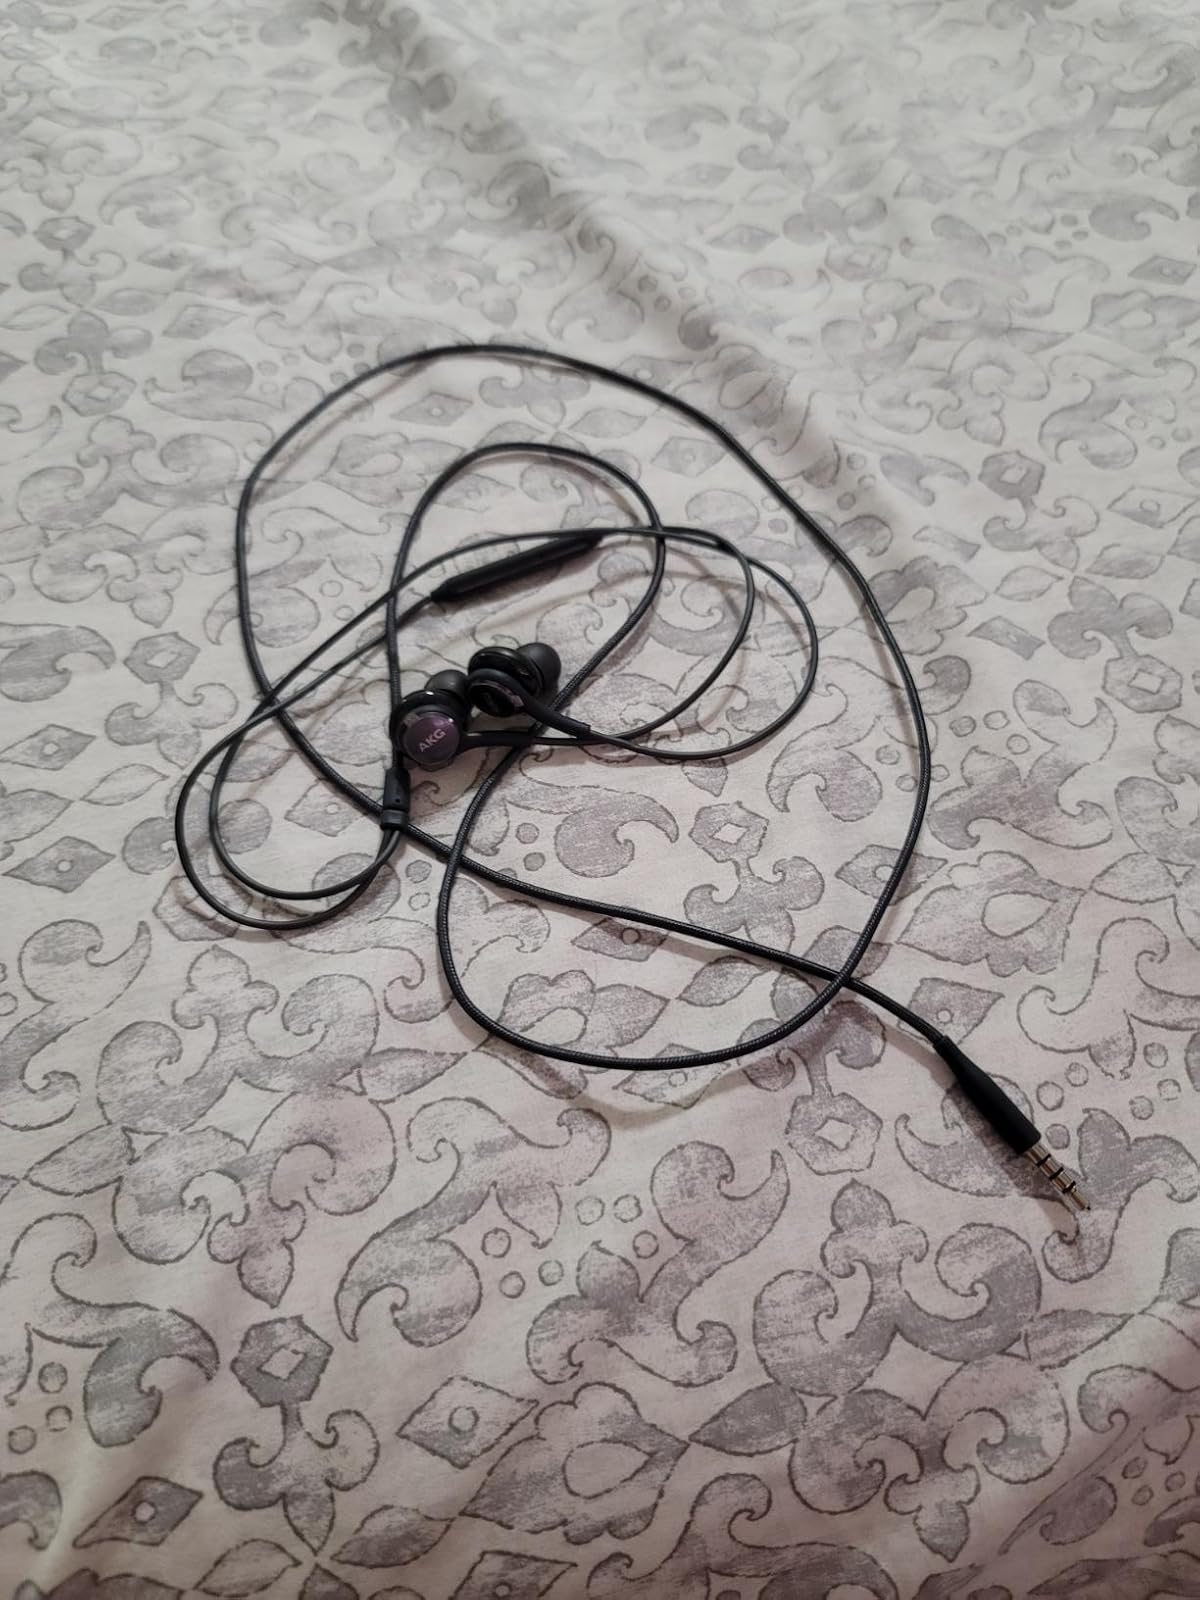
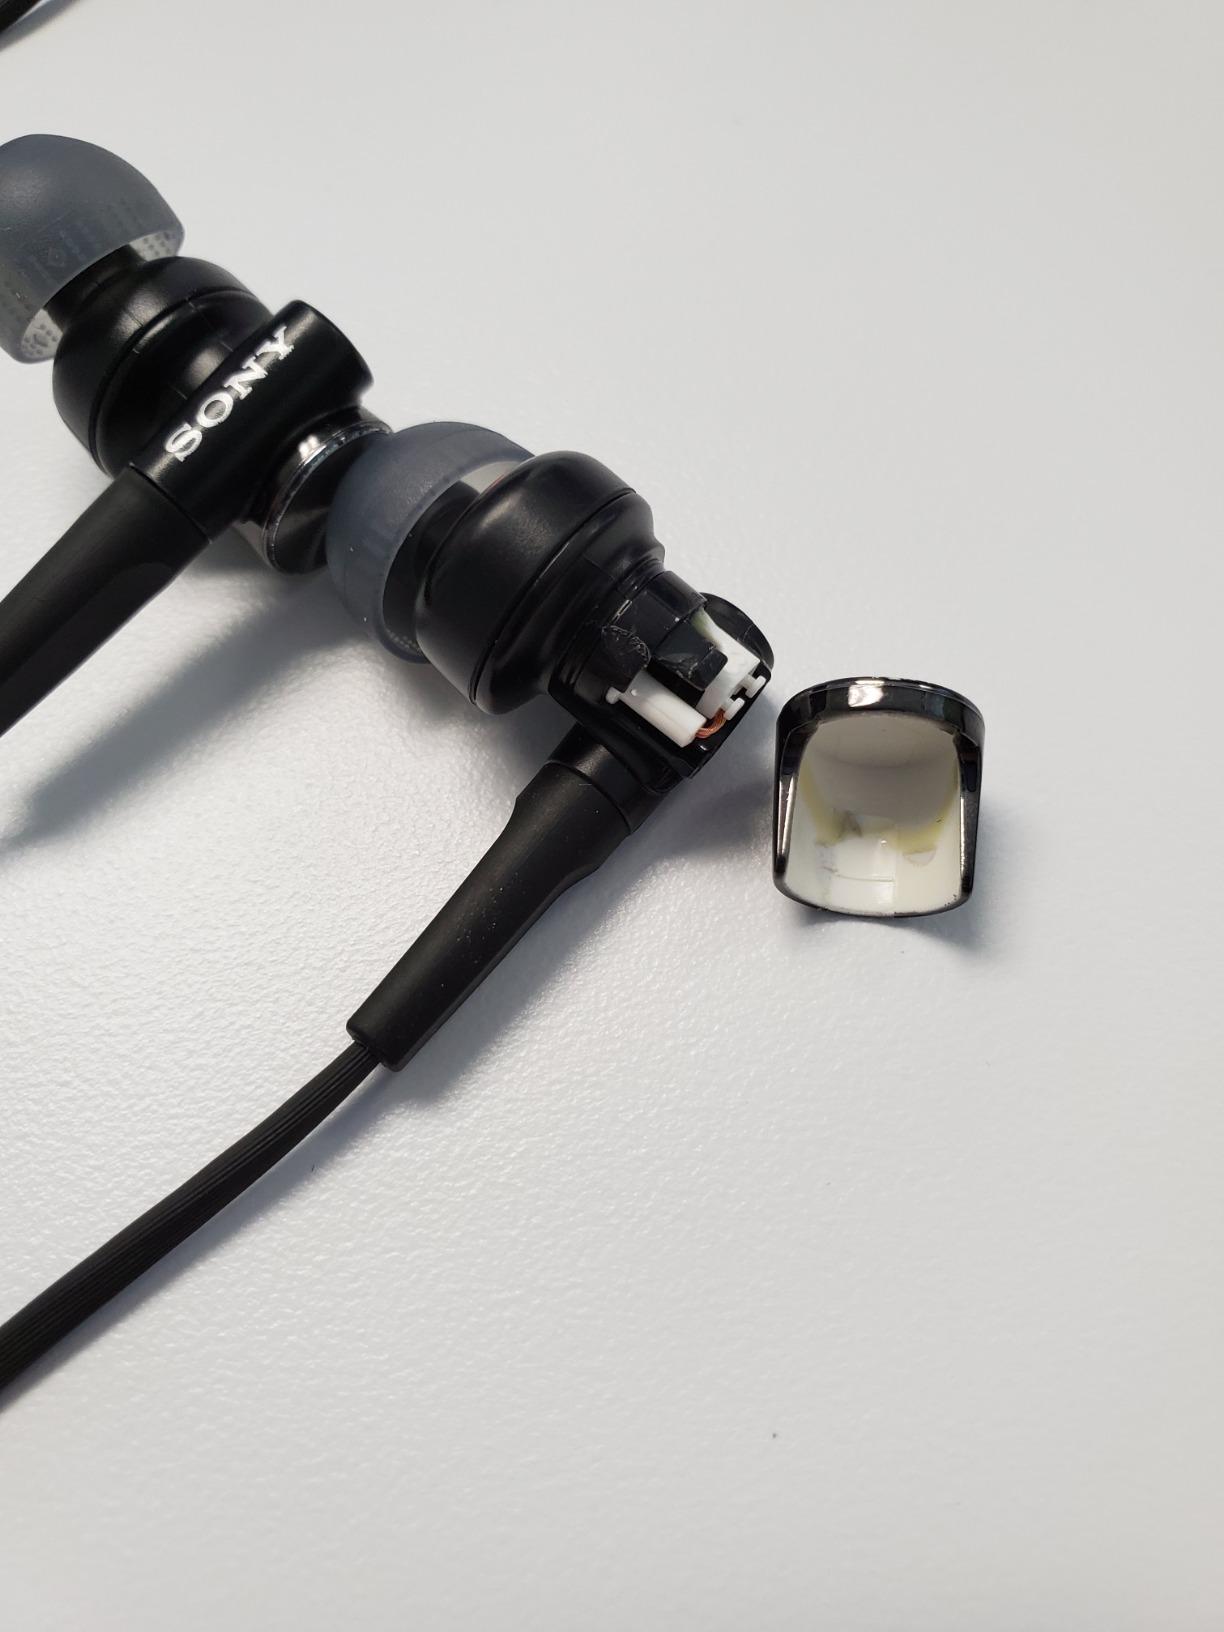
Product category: headphones
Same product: no